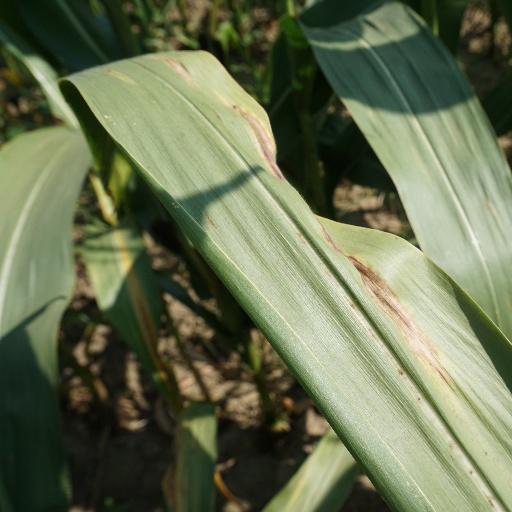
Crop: maize; corn